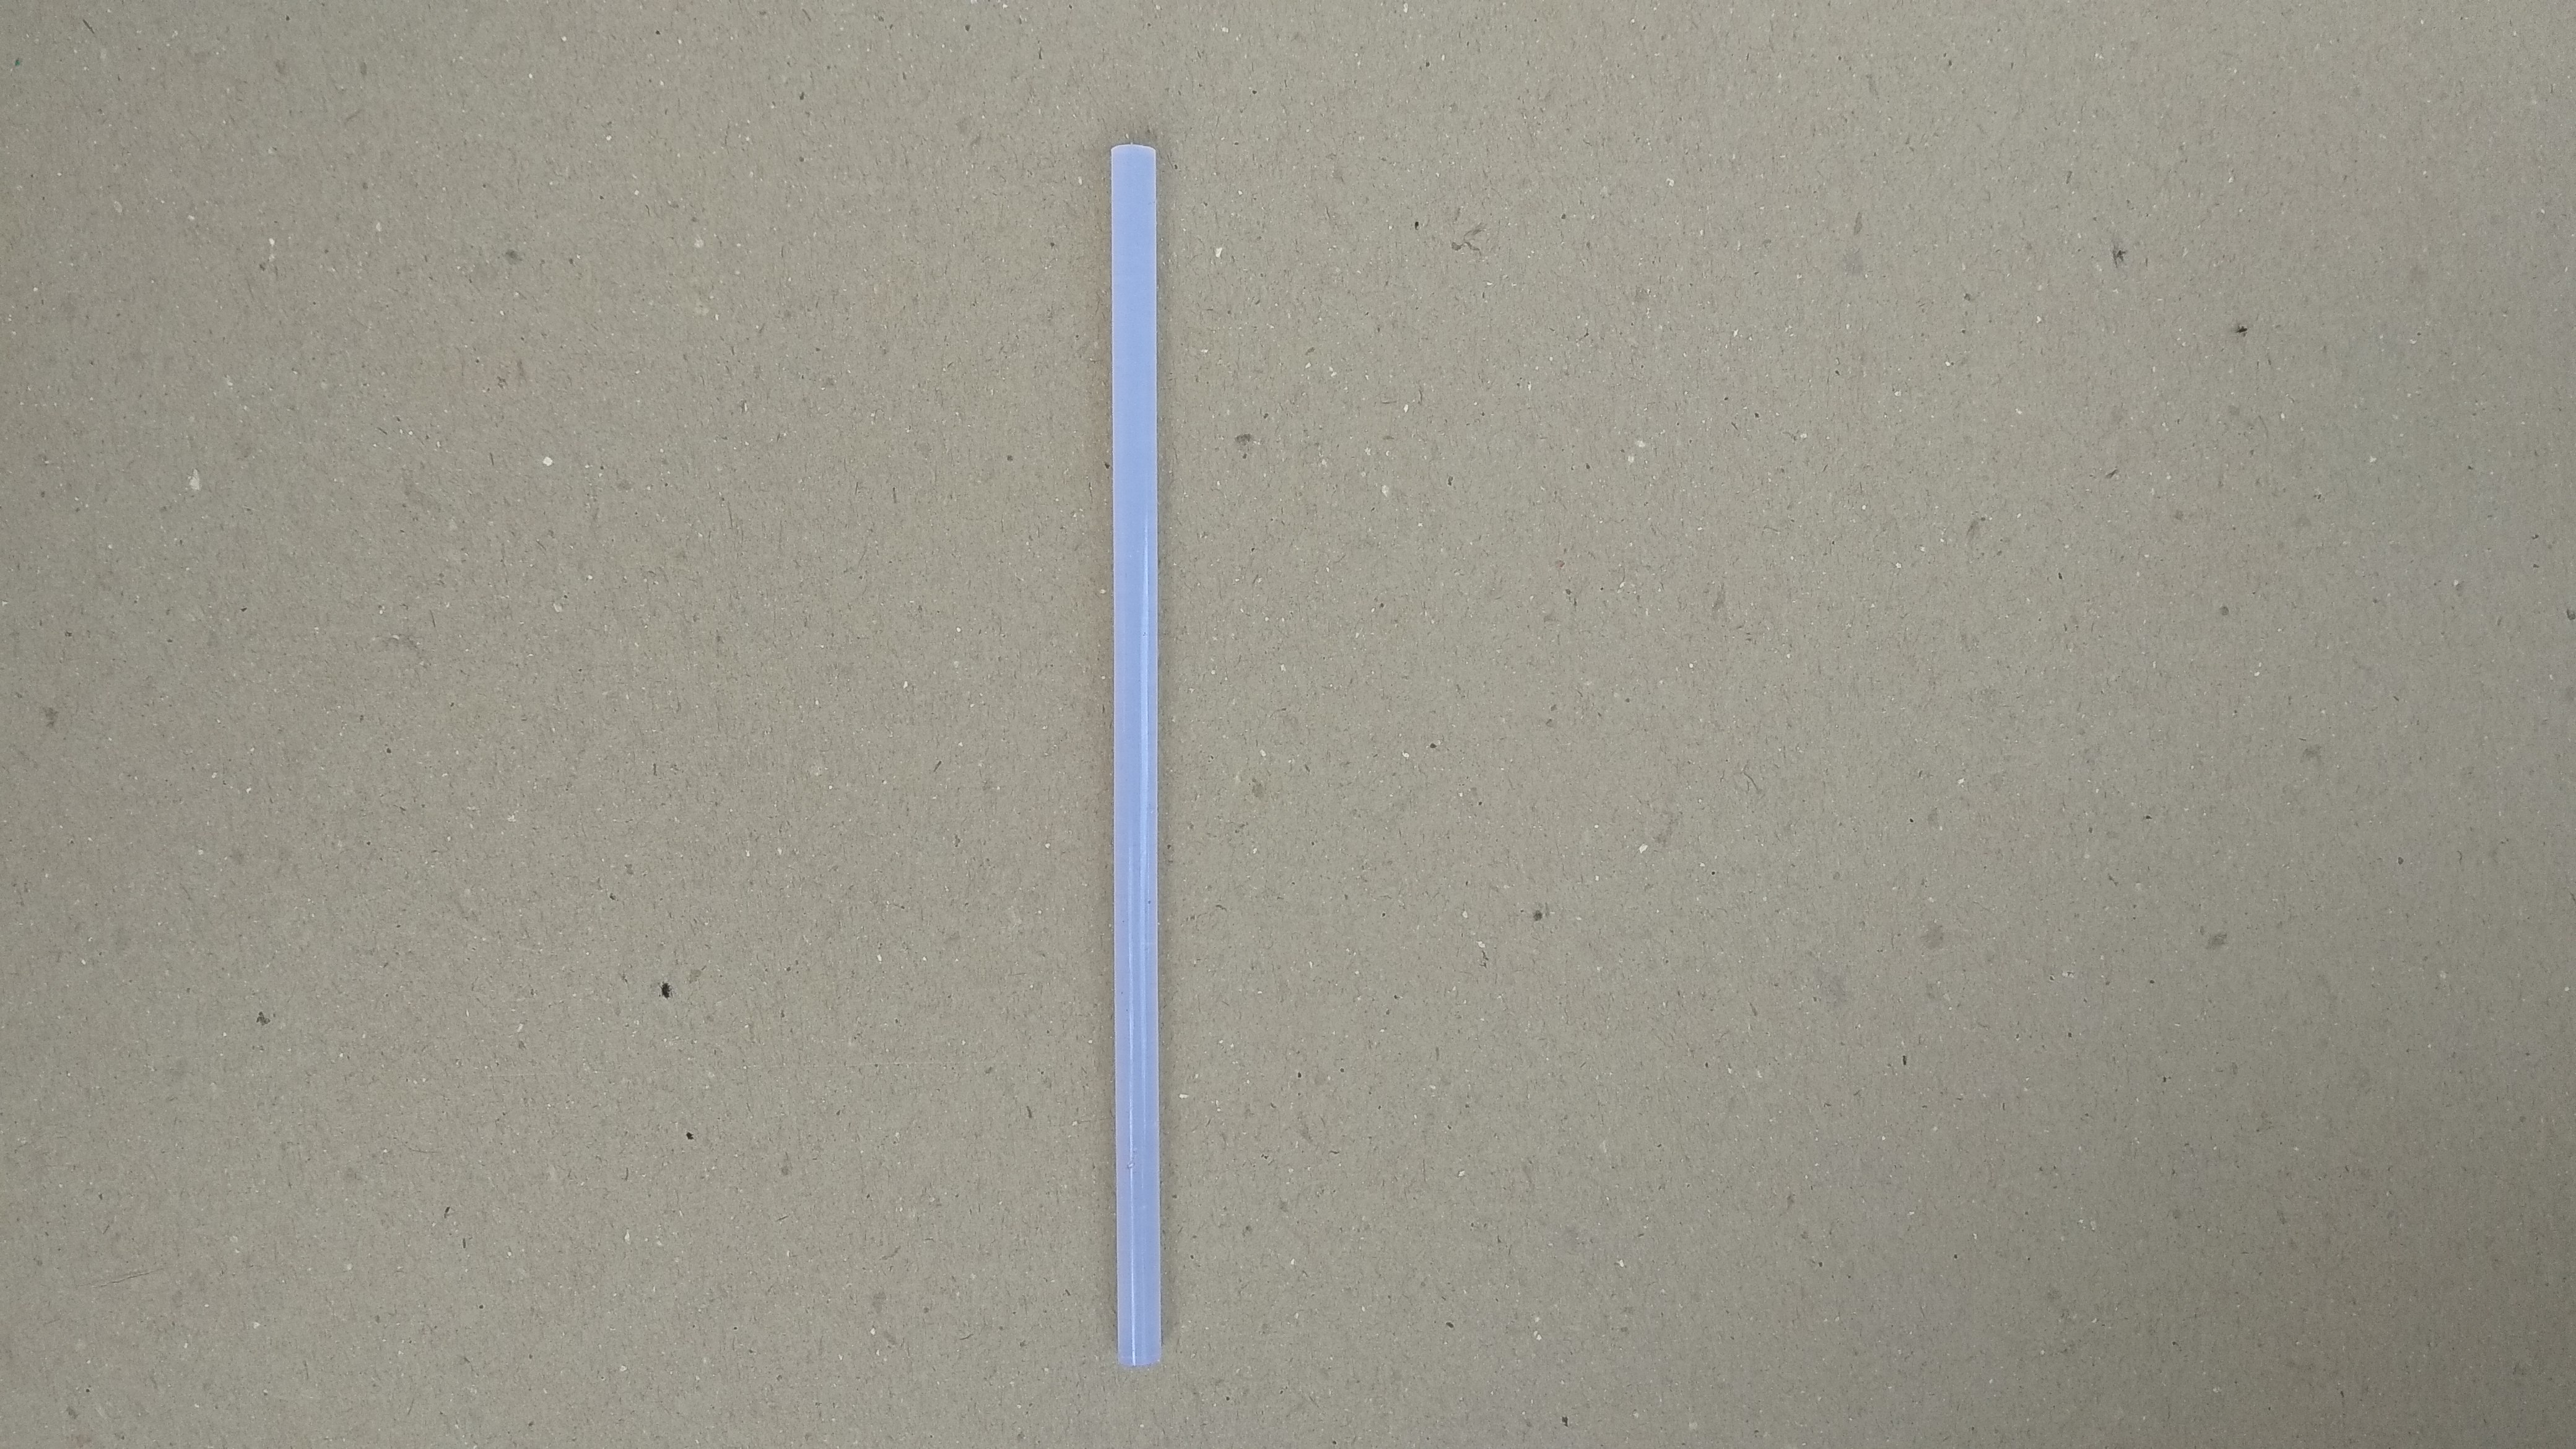
glue, line